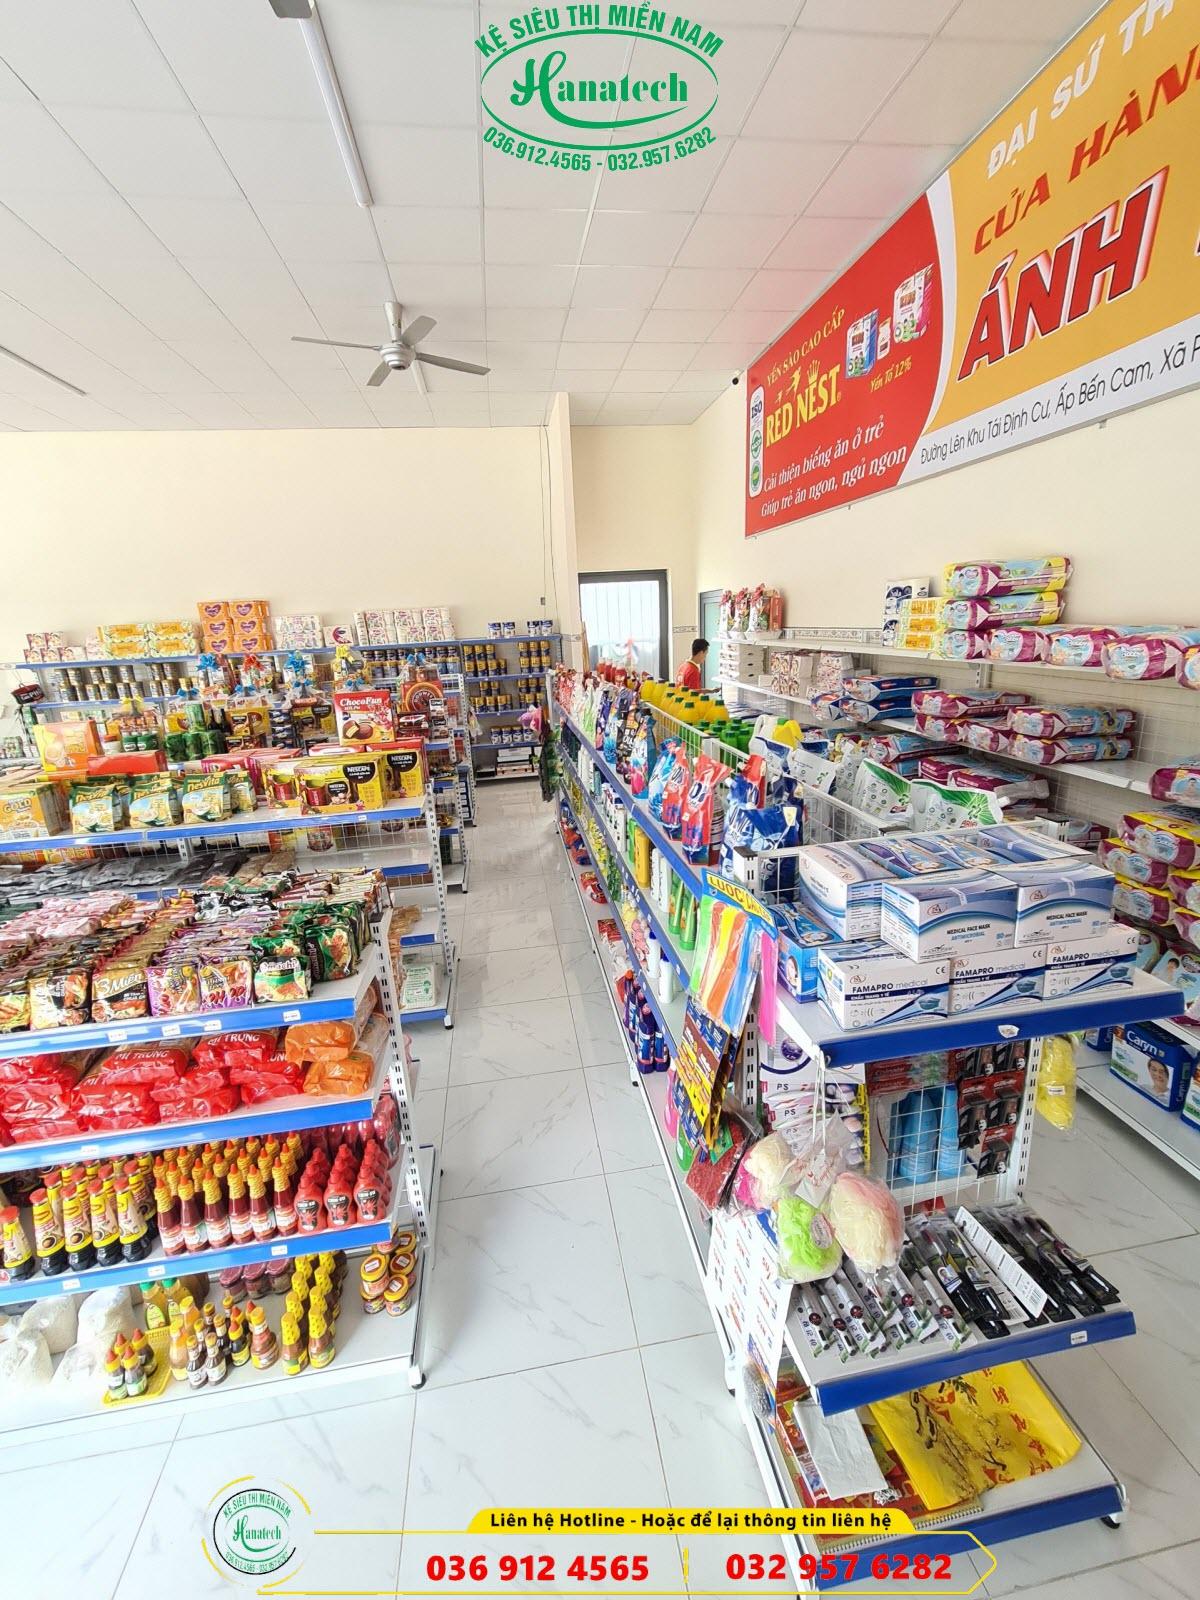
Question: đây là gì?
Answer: đây là một cửa hàng tạp hóa